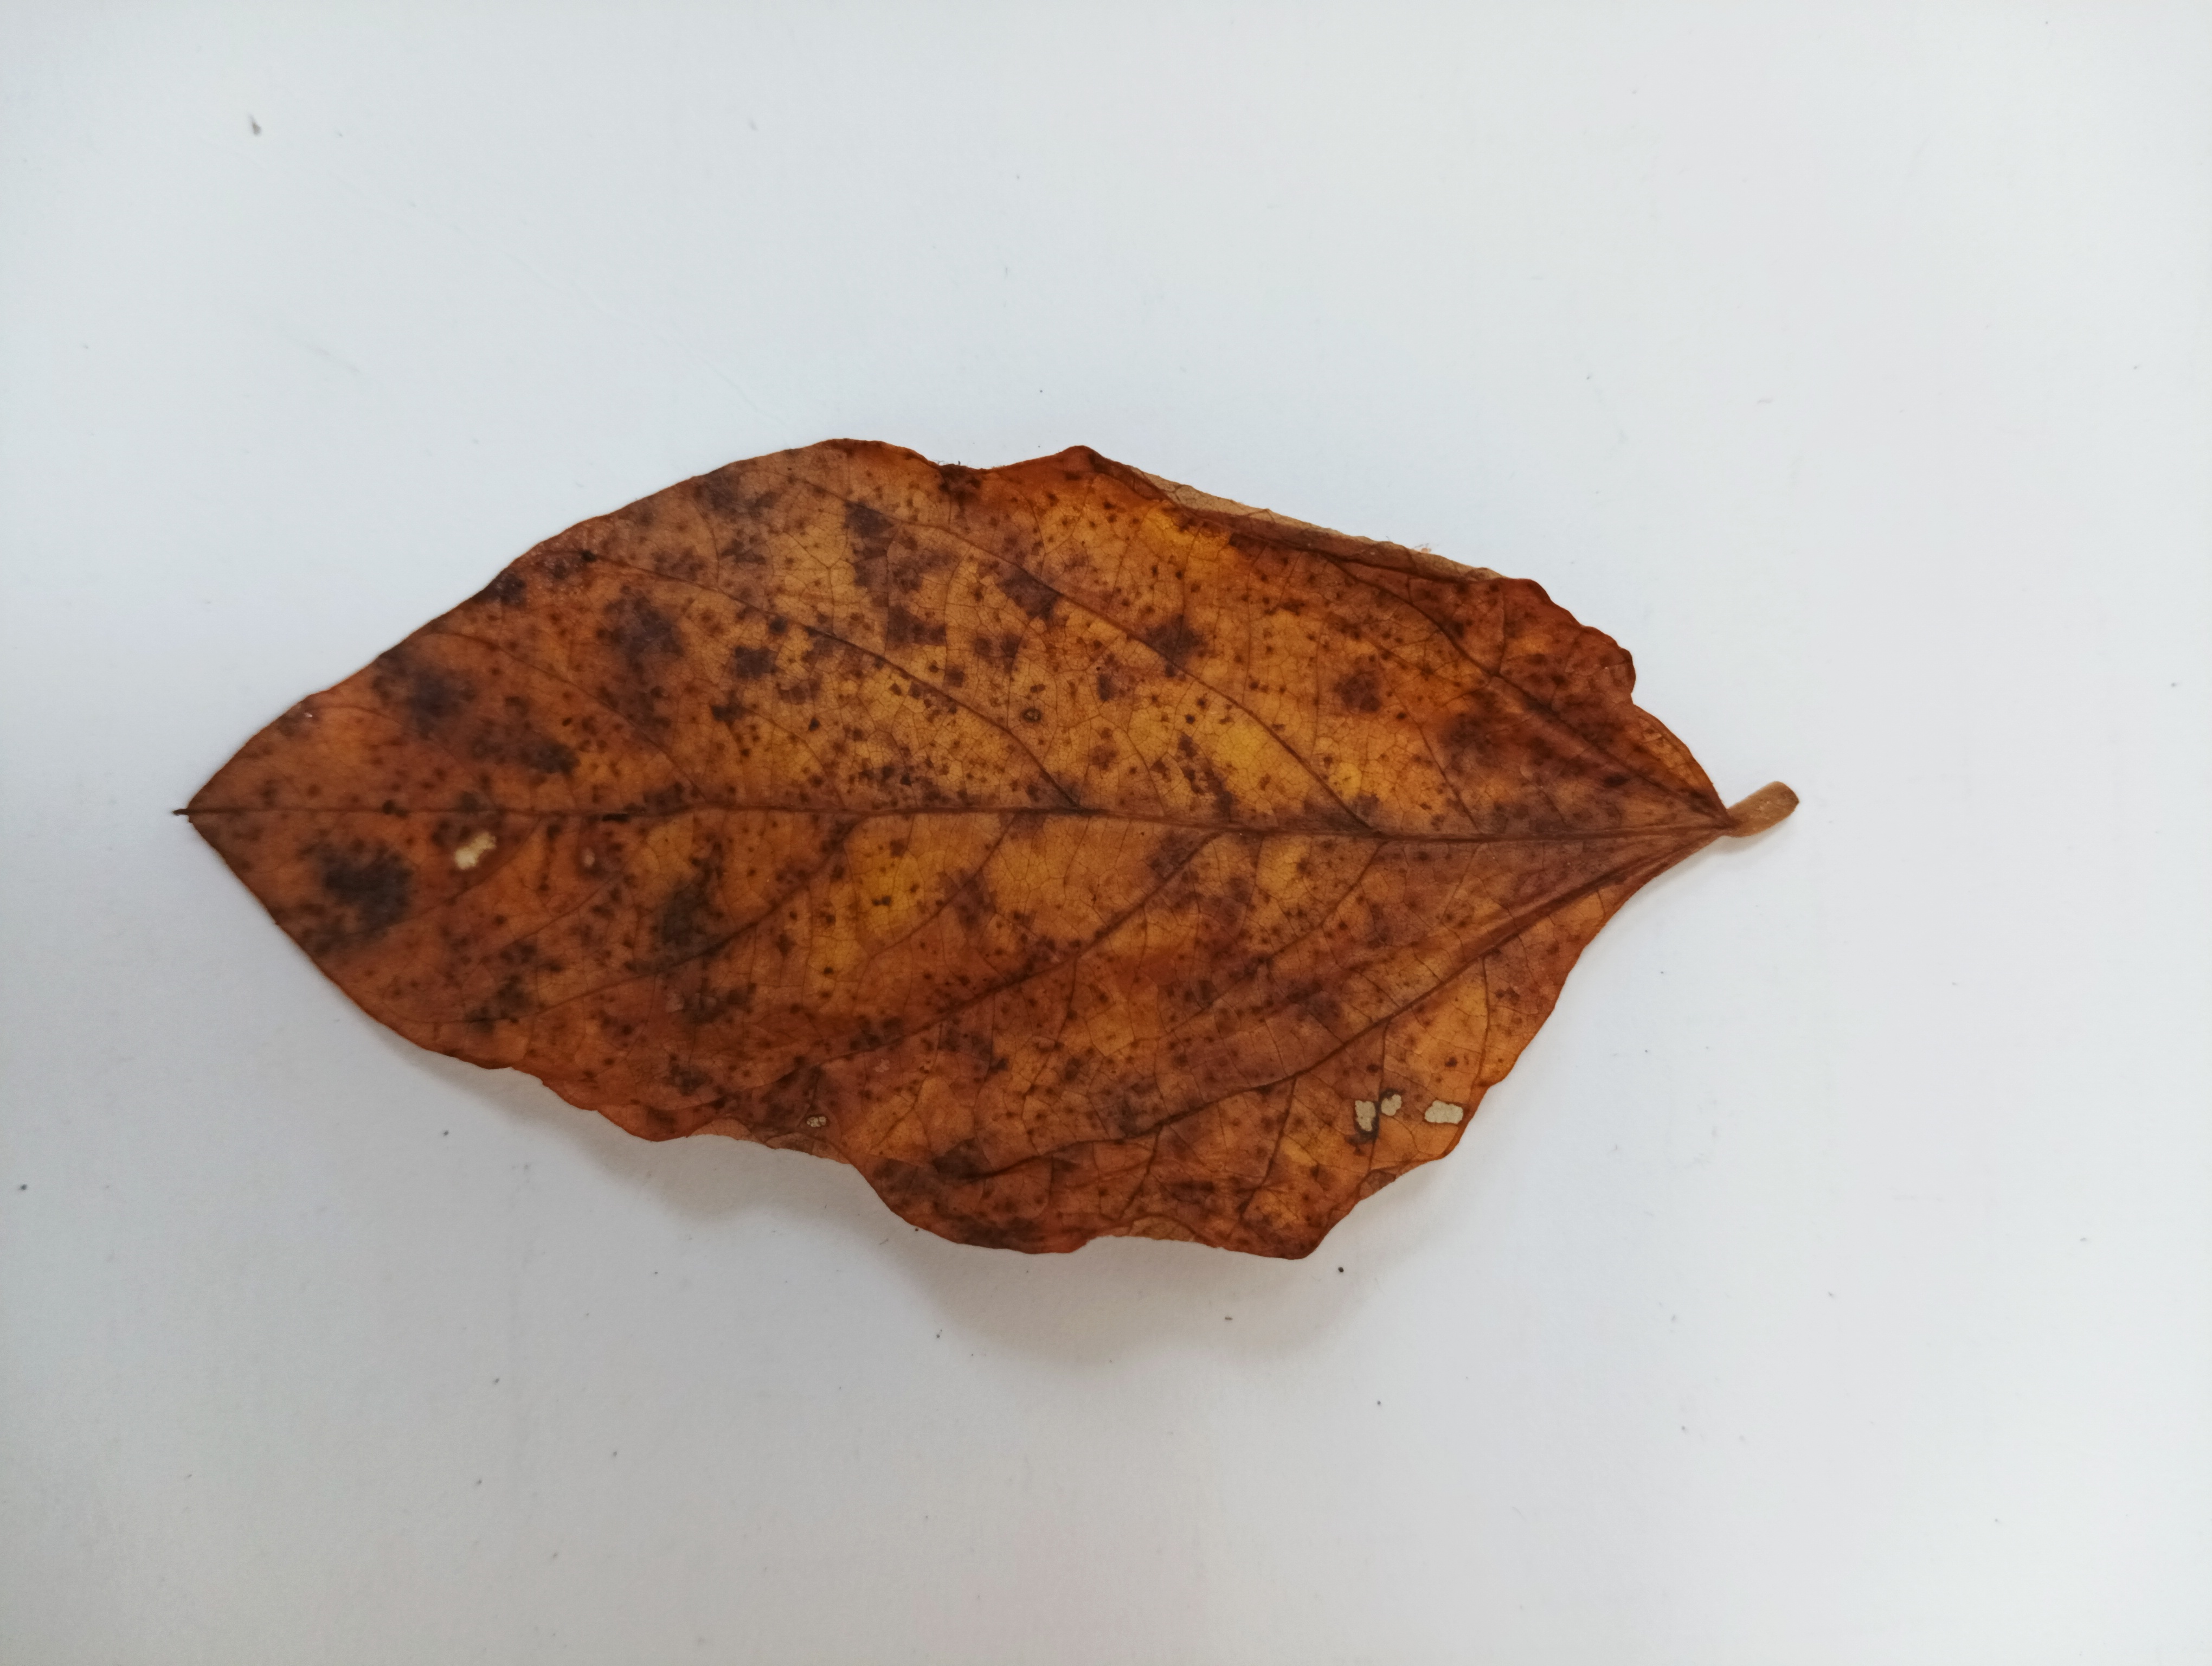
Label: Septoria_Brown_Spot